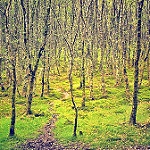
Label: forest